List of cruisers of Germany

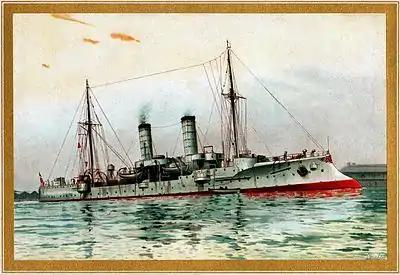
A small gray warship with its bright red keel showing at the waterline

Starting in the mid-1880s, the German Navy began to modernize its cruising force, which at that time relied on a mixed collection of sail and steam frigates and corvettes. General Leo von Caprivi, then the Chief of the (Imperial Navy), ordered several new warships, including two s laid down in 1886, the first protected cruisers to be built in Germany. Design work on their successor, , began the following year, though she was not laid down until 1890. Five more ships of the followed in the mid-1890s. These ships, the last protected cruisers built in Germany, provided the basis for the armored cruisers that were built starting at the end of the decade. All of these ships were intended to serve both as fleet scouts and overseas cruisers, since Germany's limited naval budget prevented development of ships optimized for each task.